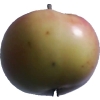
Label: Apple 11